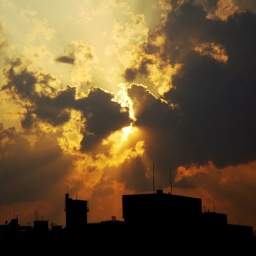
The yellow sky in the west